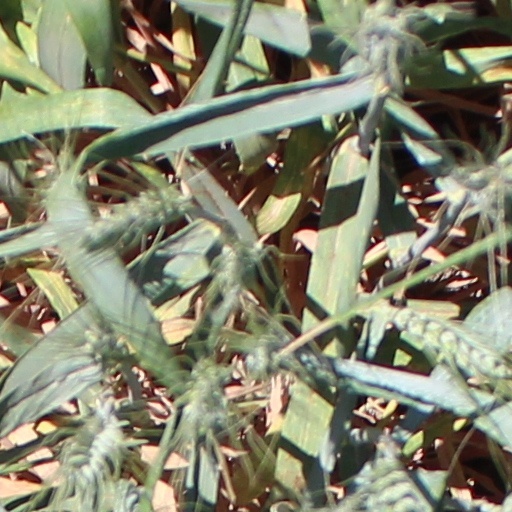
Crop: wheat